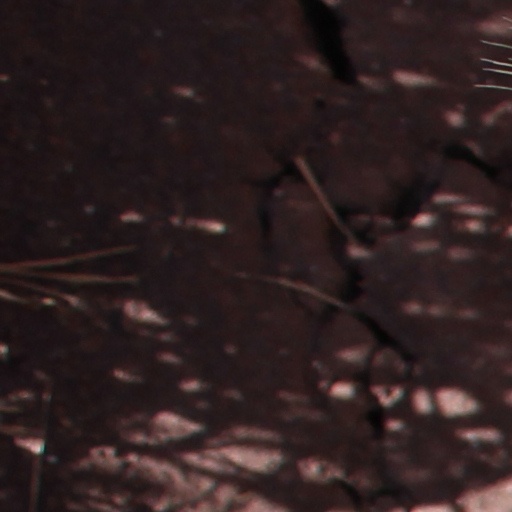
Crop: wheat